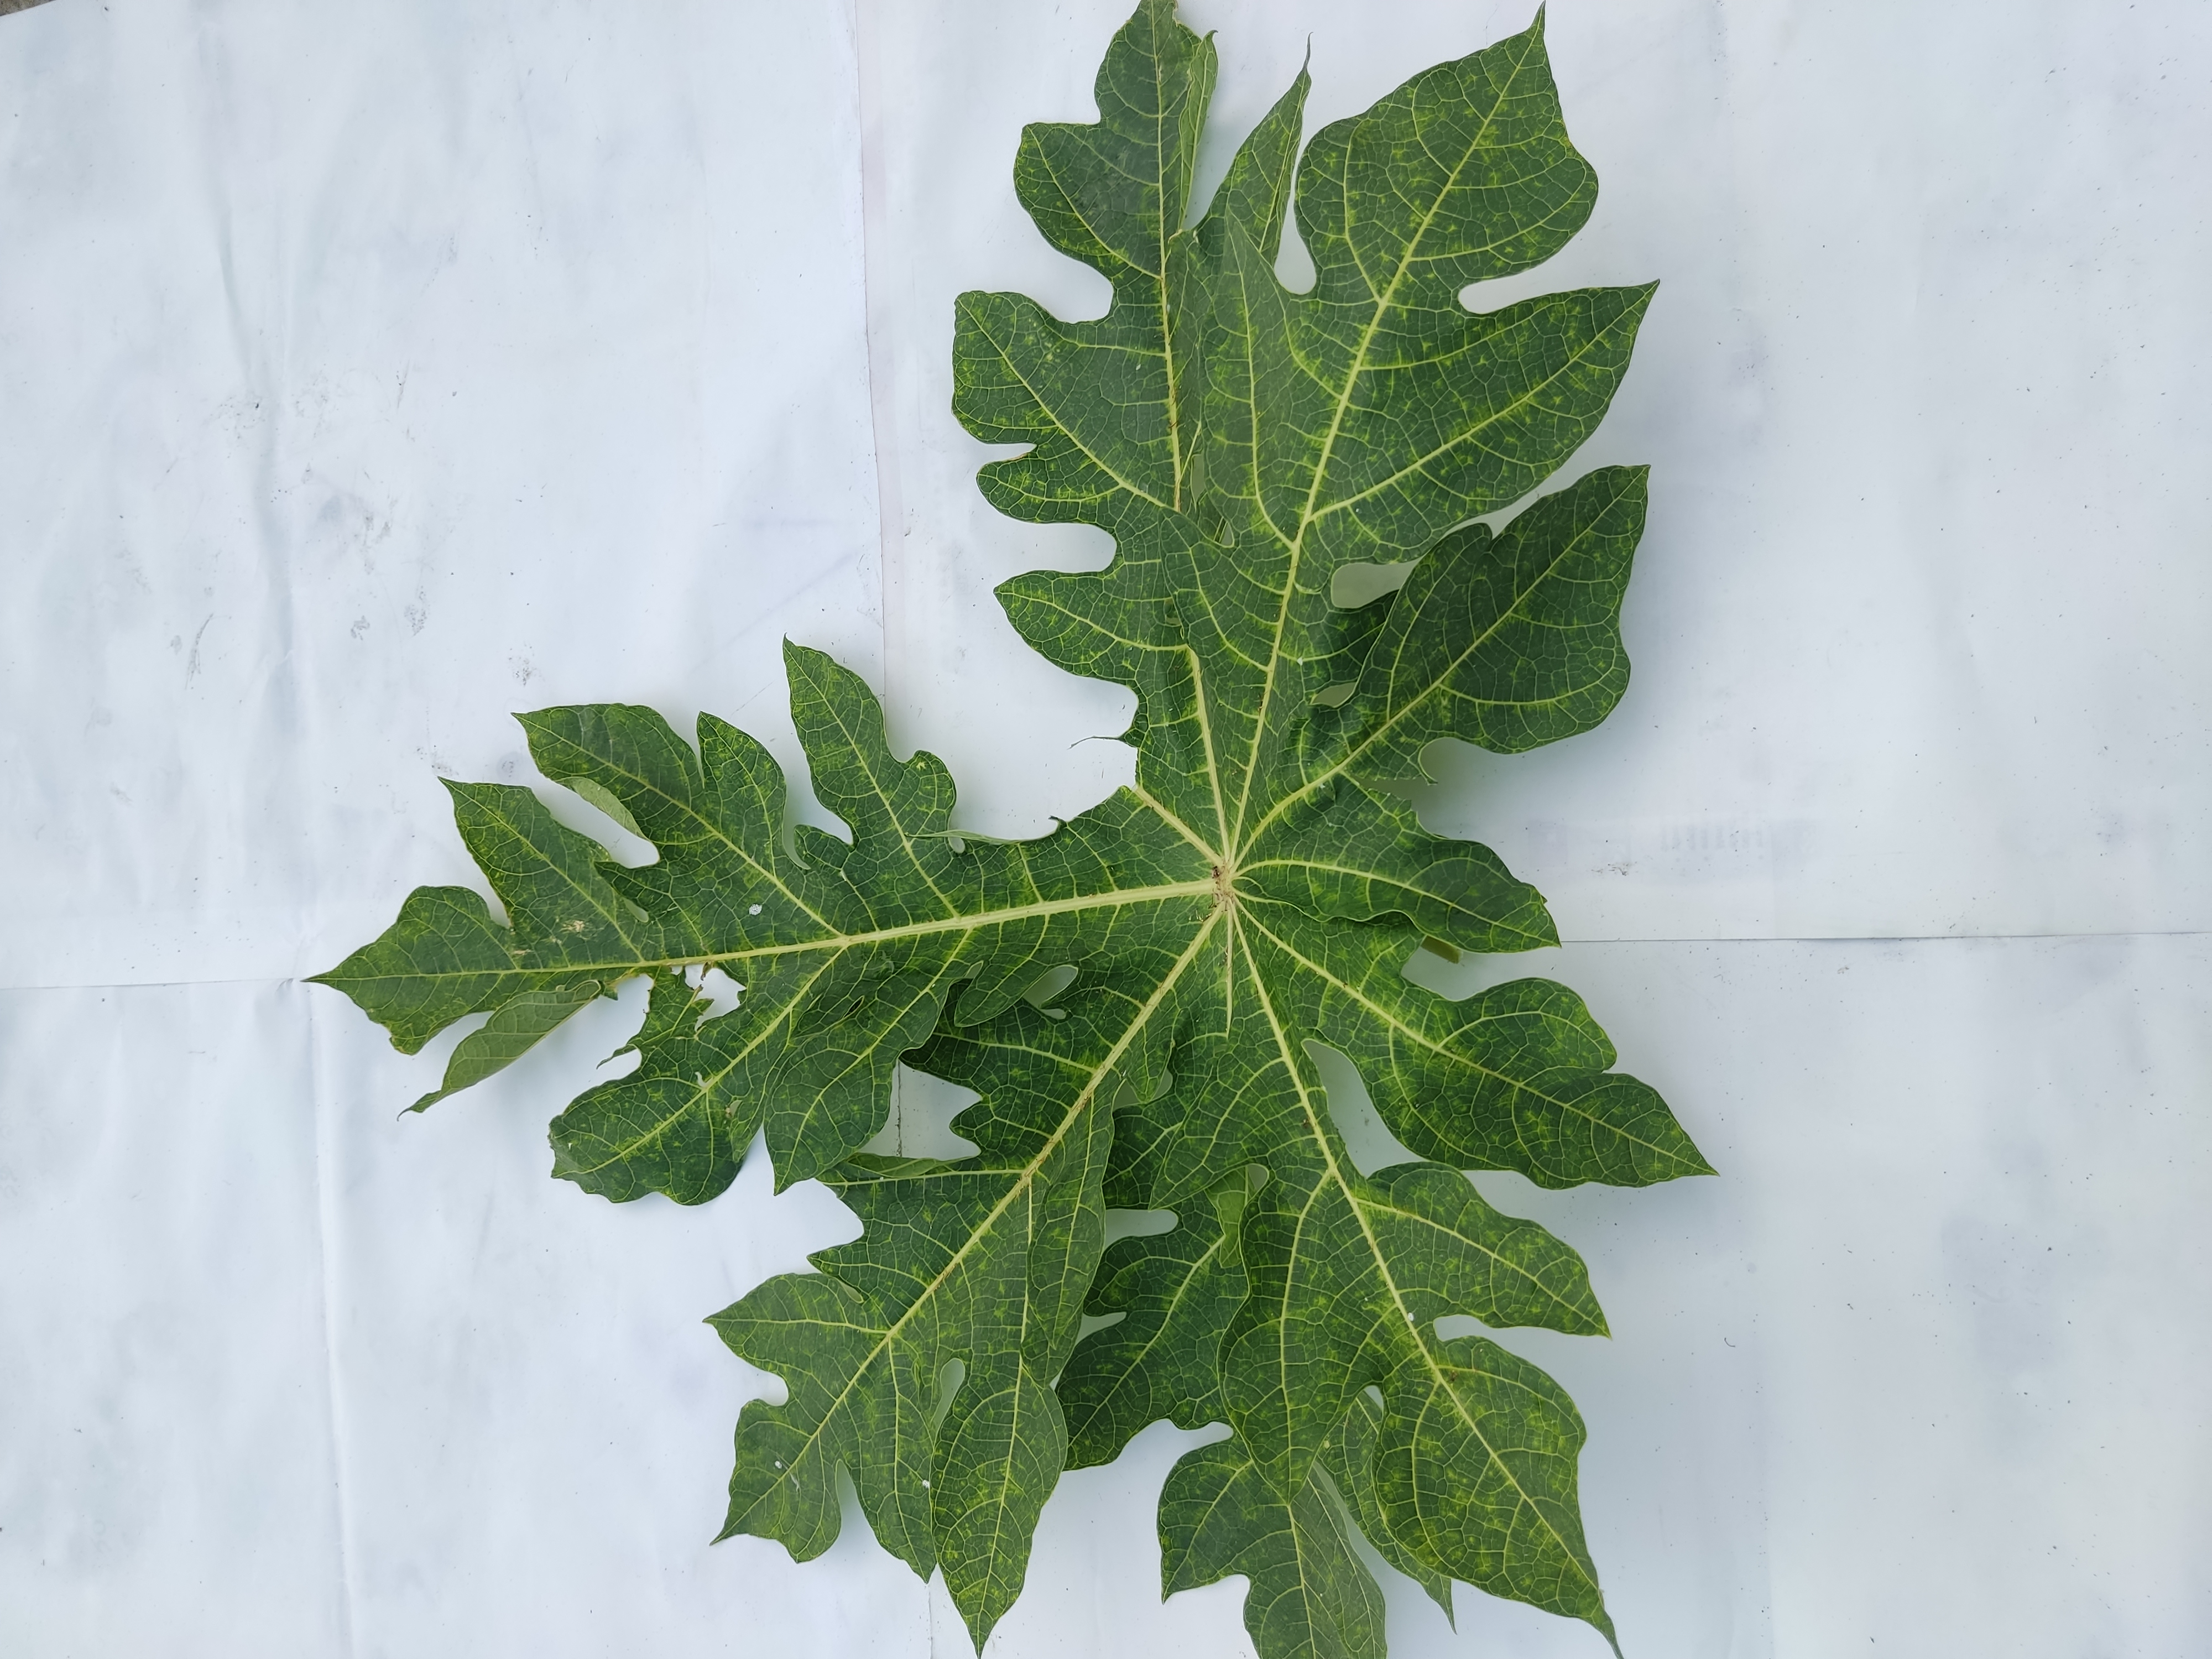
Label: Mosaic